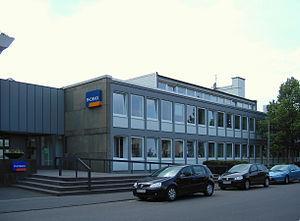
Phoenix est une chaîne de télévision publique allemande créée le 7 avril 1997 et gérée conjointement par l'ARD et la ZDF. Sa programmation se compose de documentaires, de reportages, des journaux, des émissions évènementielles, des talk-shows et des retransmissions des séances du Bundestag.